Park and ride bus services in the United Kingdom

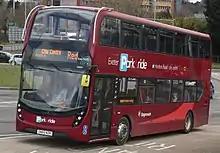
The Exeter scheme branding, emphasising the route, convenience, safety, and frequent nature of the service

Permanent park and ride services are predominantly intended for used by car driving commuters and their passengers, with shoppers being the next largest user, although it is also often targeted at day-trippers and tourists visiting by car. As well as car drivers, park and ride bus services may also be used by pedestrians and cyclists. Several schemes offer bicycle lockers to allow use of the bus by cyclists. For foot passengers, although the journey may be quicker than regular bus services, the fares may also be higher.